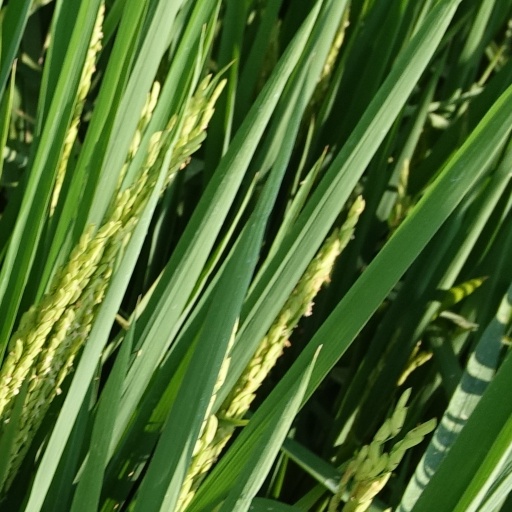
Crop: rice